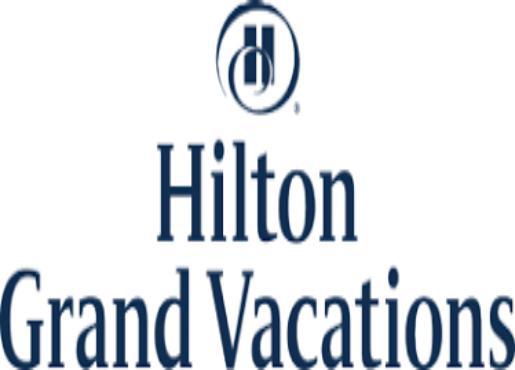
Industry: Others